Sherlock Holmes and the Secret Weapon

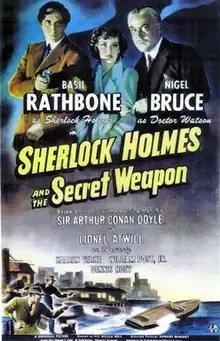
US theatrical poster

Sherlock Holmes and the Secret Weapon (1942) is the fourth in the Basil Rathbone/Nigel Bruce series of 14 Sherlock Holmes films which updated the characters created by Sir Arthur Conan Doyle to the then present day. The film is credited as an adaptation of Conan Doyle's 1903 short story "The Adventure of the Dancing Men," though the only element from the source material is the dancing men code. Rather, it is a spy film taking place on the background of the then ongoing Second World War with an original premise. The film concerns the kidnapping of a Swiss scientist by their nemesis Professor Moriarty, to steal a new bomb sight and sell it to Nazi Germany. Sherlock Holmes and Dr. John Watson have to crack a secret code in order to save the country.